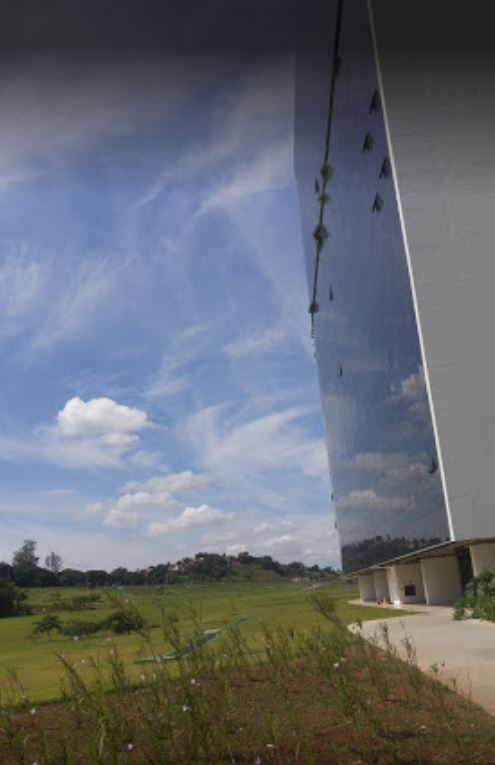
Fire: no
Smoke: no